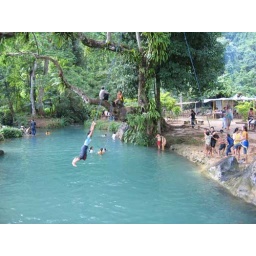
The ultramarine blue lake water surrounding the Pak Khou cave in Vang Vieng.